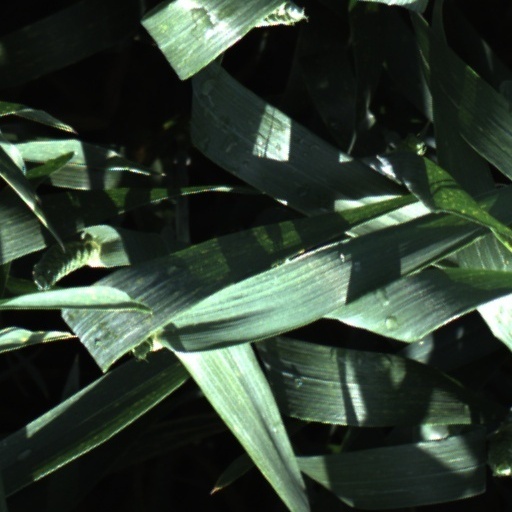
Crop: wheat